National Register of Historic Places listings in McDowell County, North Carolina

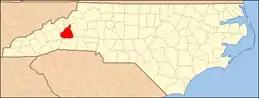
Map of North Carolina with McDowell County highlighted

This list includes properties and districts listed on the National Register of Historic Places in McDowell County, North Carolina. Click the "Map of all coordinates" link to the right to view an online map of all properties and districts with latitude and longitude coordinates in the table below.